Mixer (service)

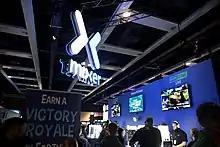
The Mixer booth at the 2018 Penny Arcade Expo in Seattle

Beam launched on January 5, 2016. In May 2016, Beam won the Startup Battlefield competition at the TechCrunch Disrupt conference, receiving $50,000 in equity-free funding.